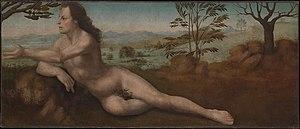
Adam est un personnage de la Bible et du Coran. Dans la Bible, il est mentionné dans le livre de la Genèse lié aux premiers écrits de la Bible datant du premier millénaire avant Jésus-Christ. Dans ce texte, qui fonde la mythologie biblique et les croyances juives, chrétiennes et musulmanes, il est le premier Homme, créé par Dieu. D'après le Livre de la Genèse, il meurt à 930 ans.